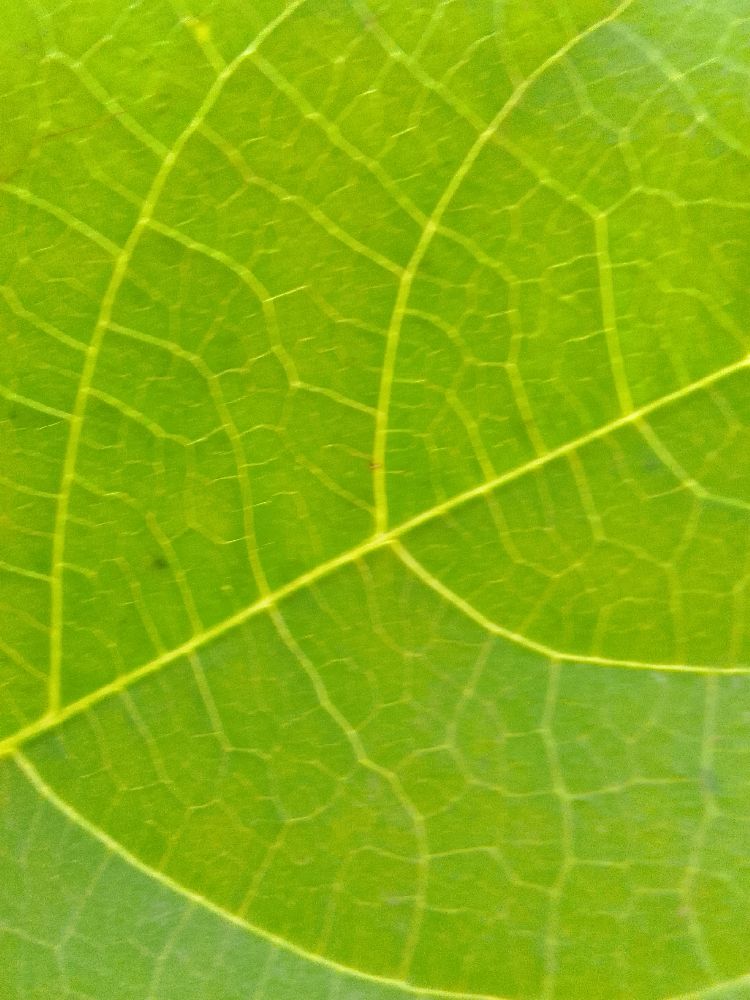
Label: healthy